Plzeň-City District

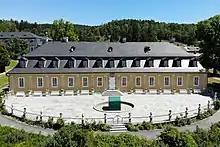
Kozel Castle

The most important monuments in the district, protected as national cultural monuments, are: